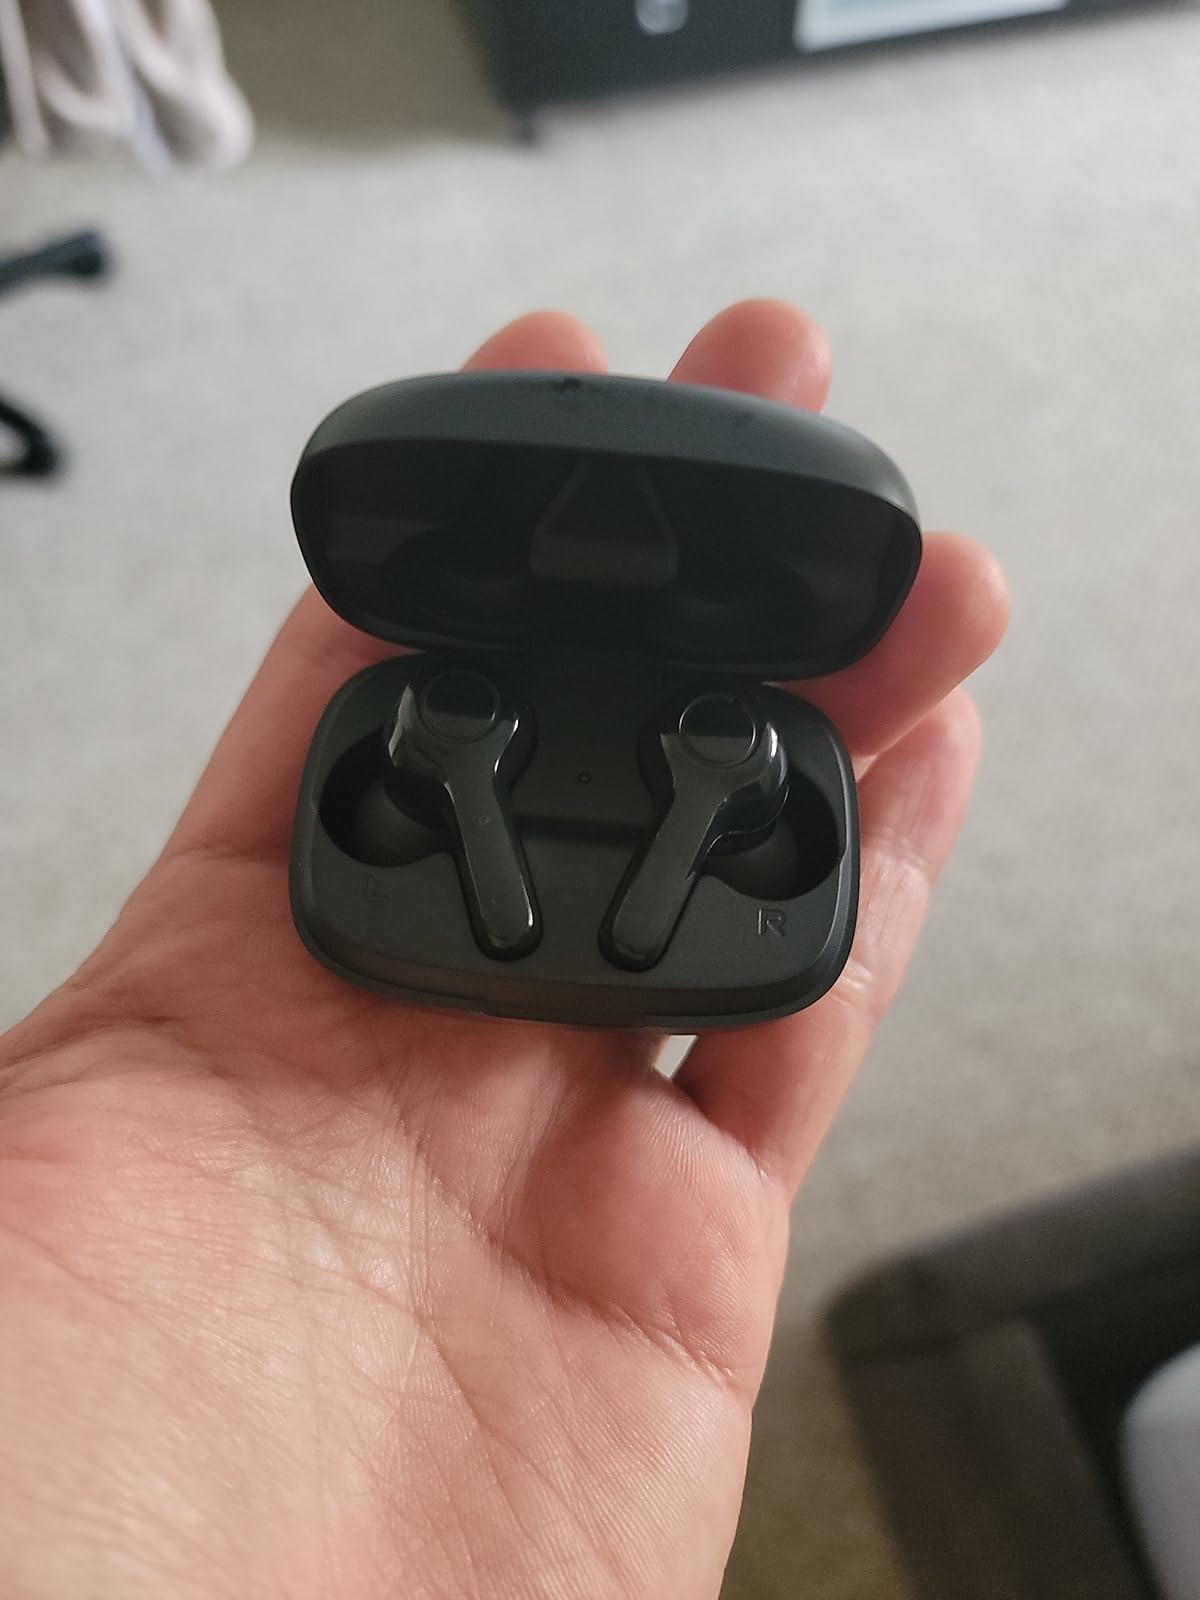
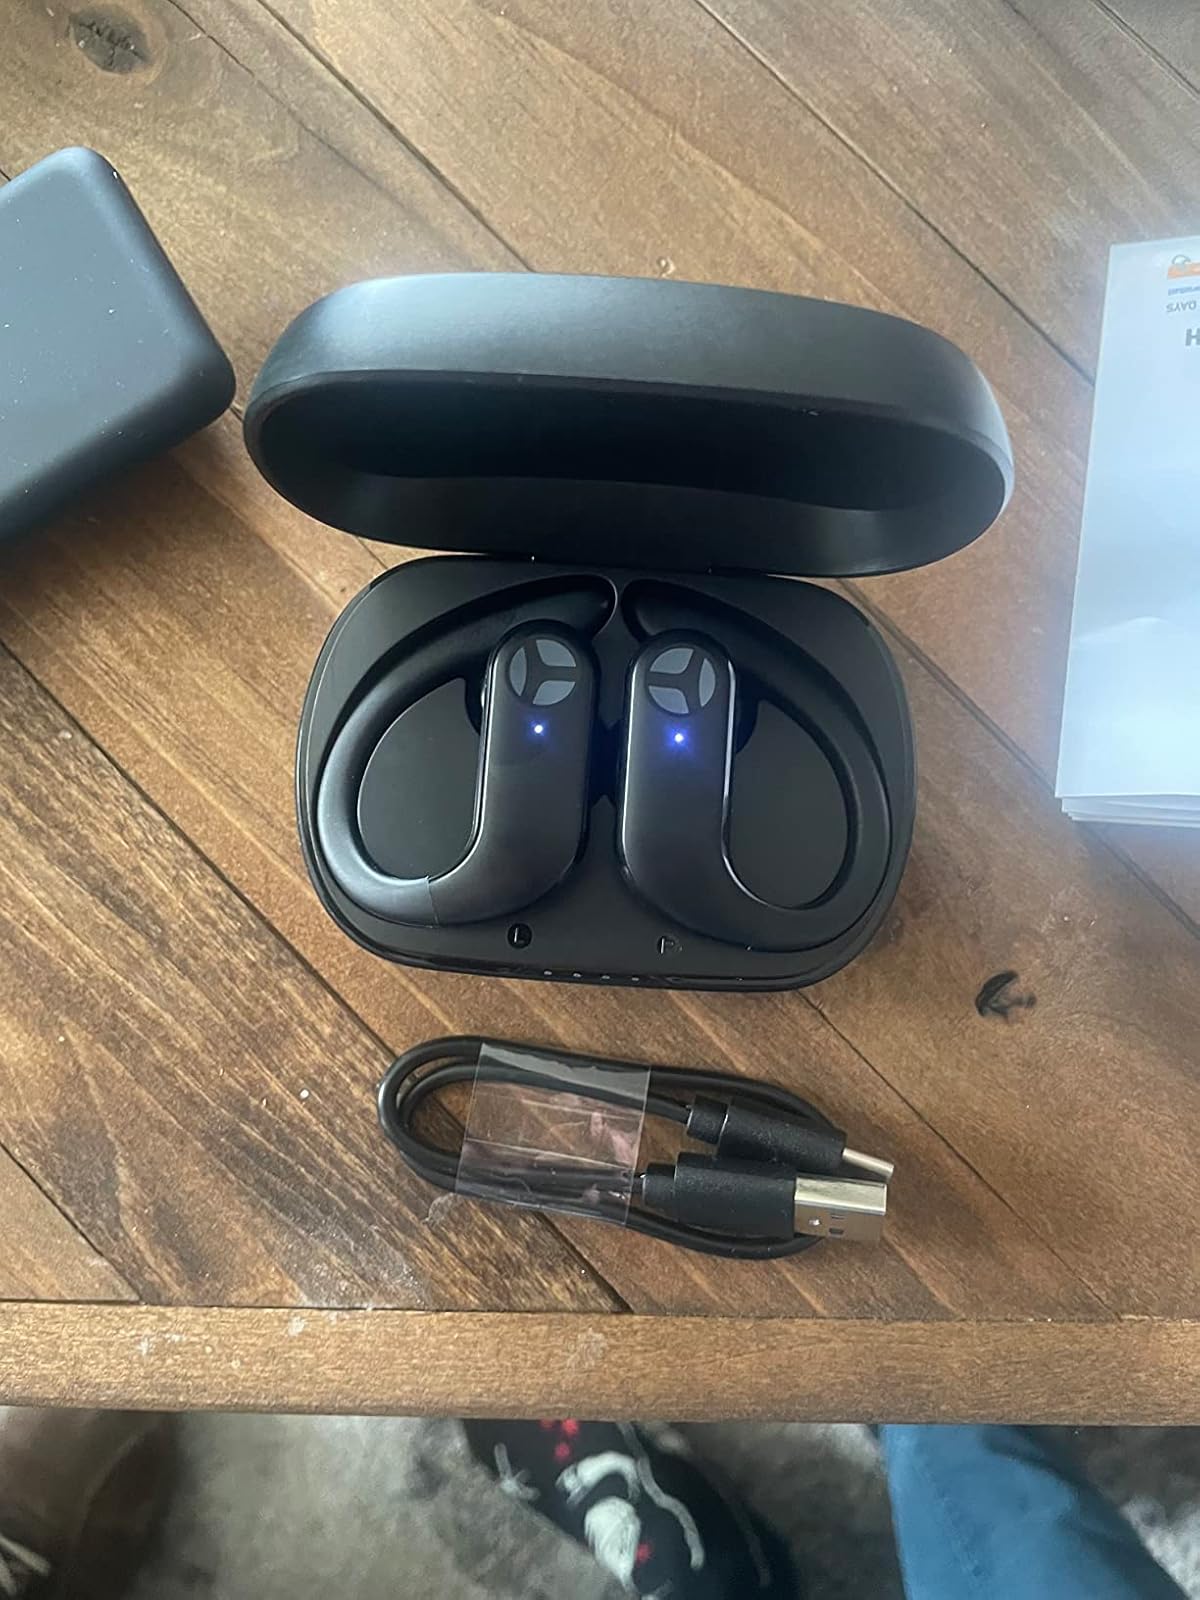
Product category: earbuds
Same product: no